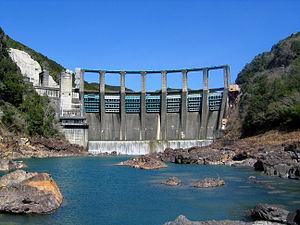
Le fleuve Kumano est un cours d'eau du Japon dont le cours circule dans les trois préfectures de Nara, Wakayama et Mie.